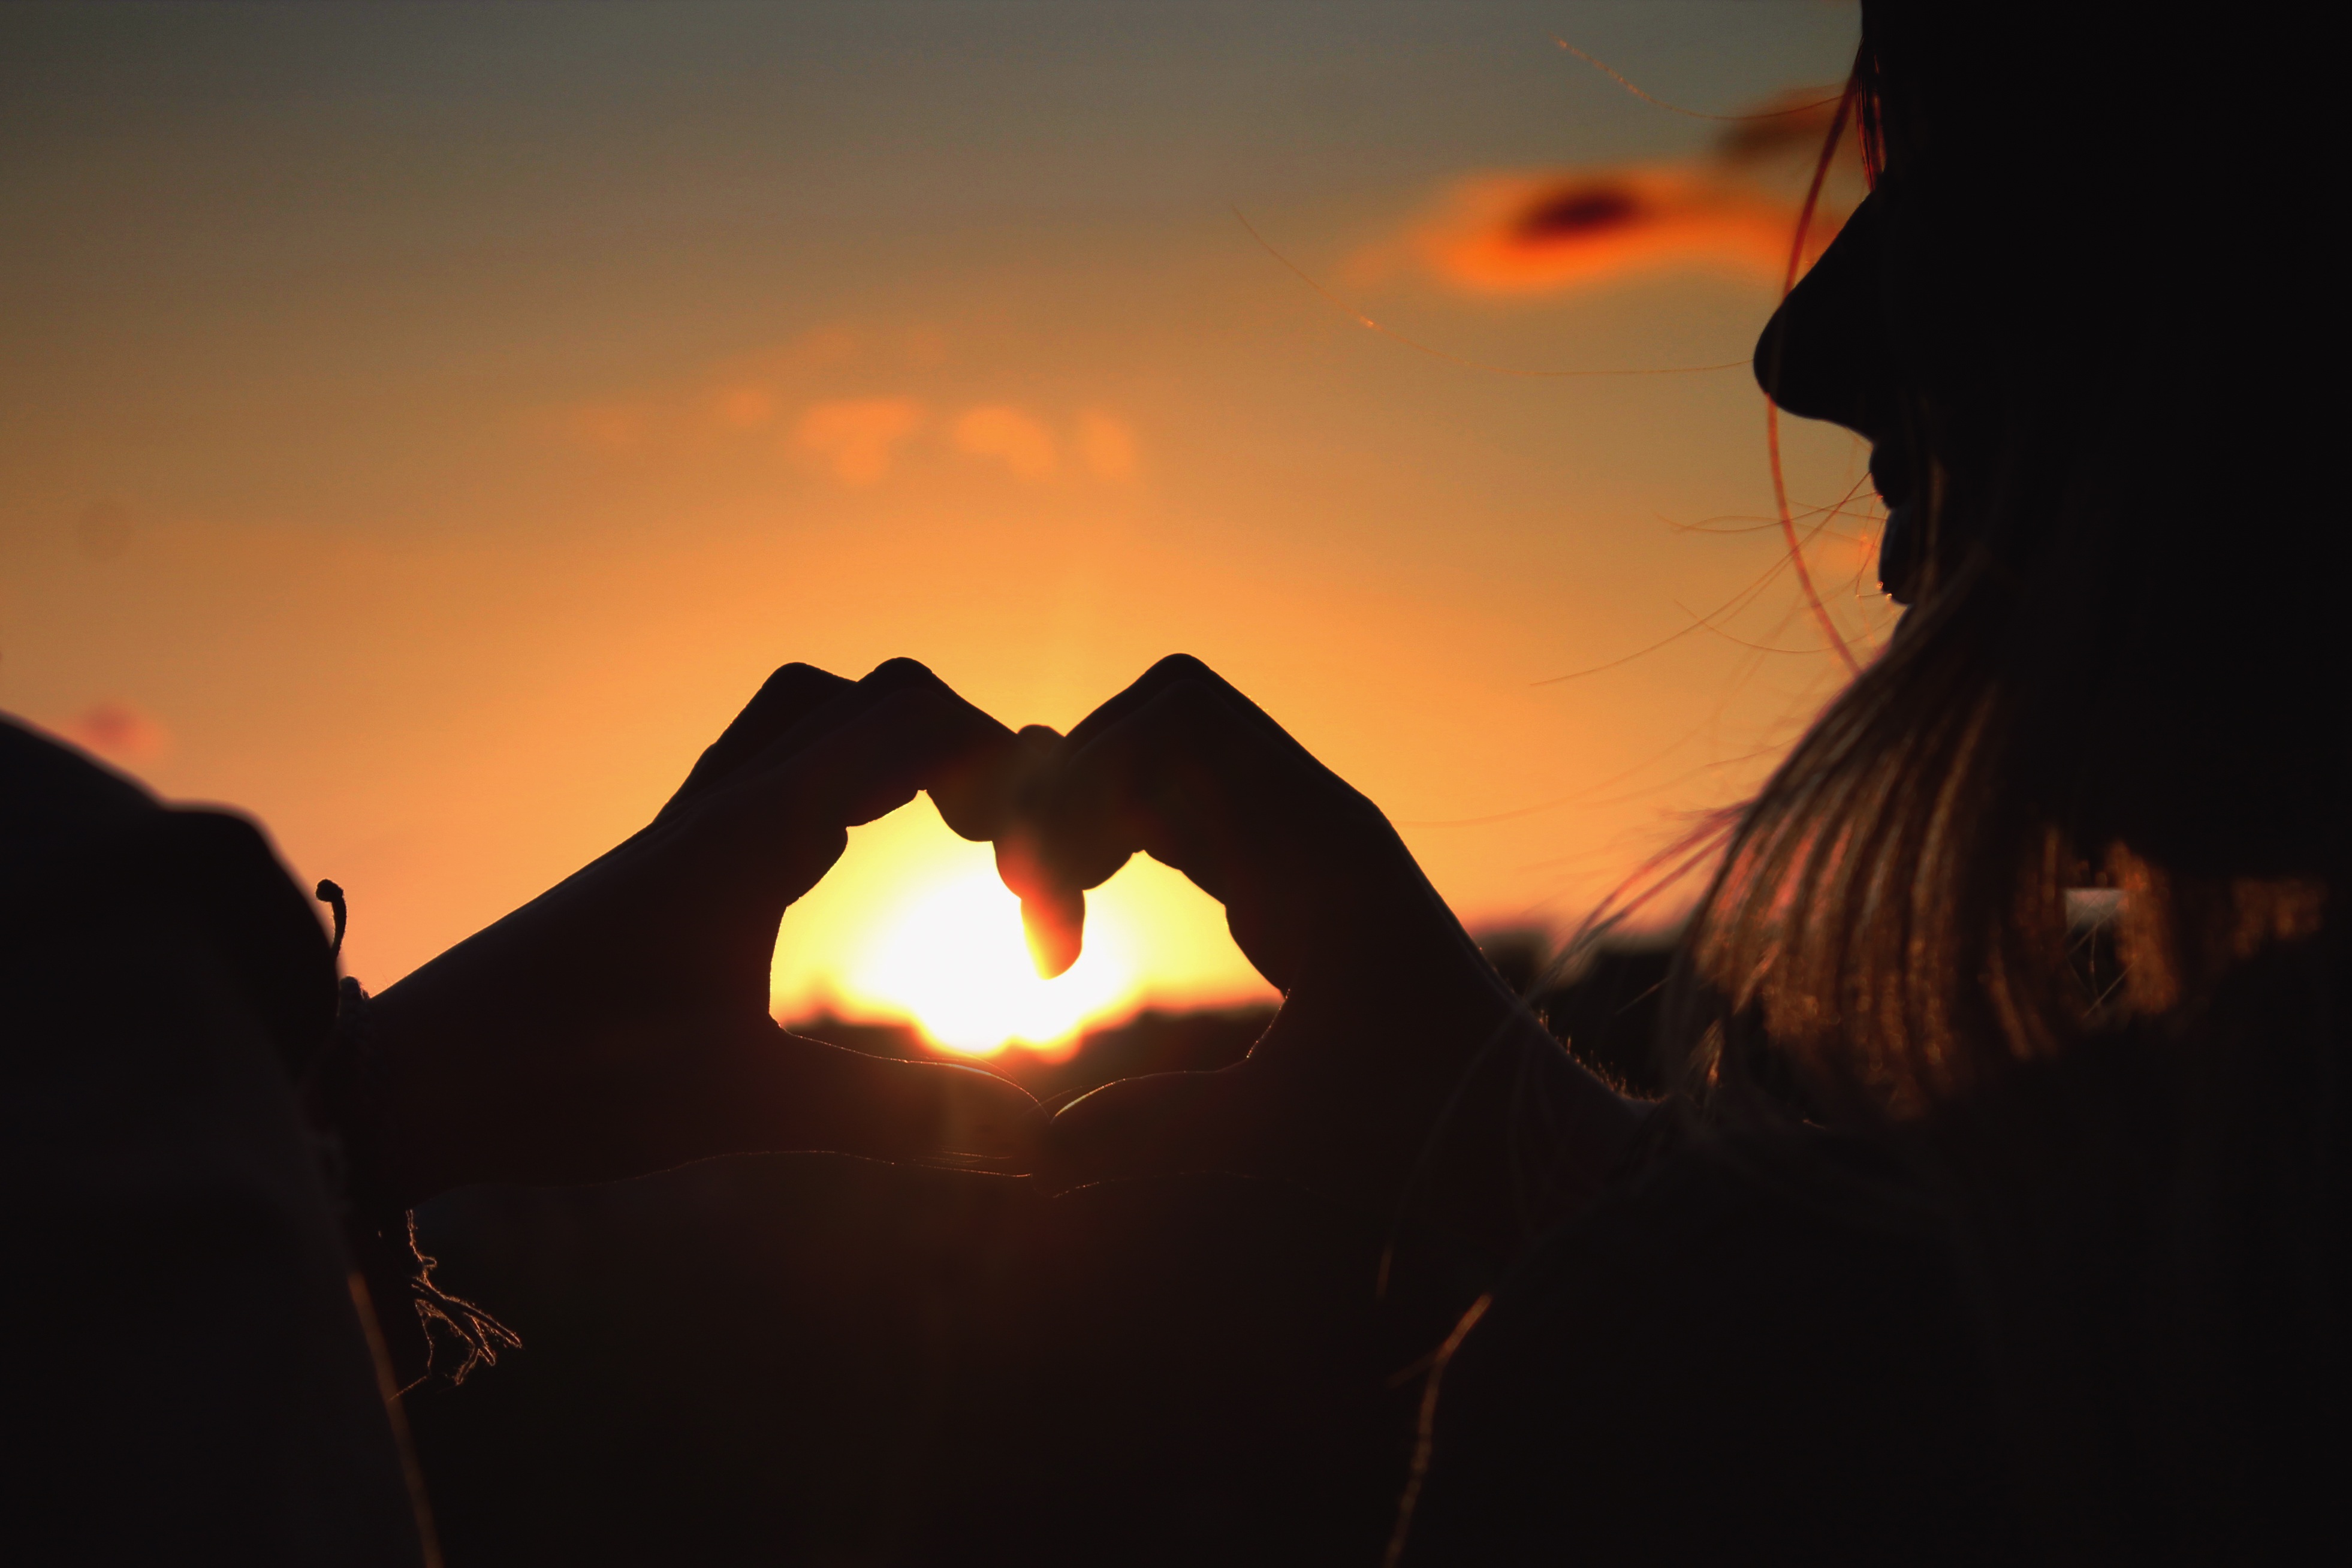
silhouette, light, sky, sun, sunrise, sunset, sunlight, morning, dawn, summer, dusk, love, heart, evening, red, romance, romantic, darkness, clouds, pair, emotion, abendstimmung